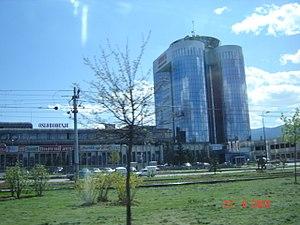
Sarajevo, prononcé [saʁajɛvo], est la capitale et la plus grande ville de Bosnie-Herzégovine. Traversée par la rivière Miljacka, la ville fait partie du canton de Sarajevo, l'un des dix de Bosnie-et-Herzégovine.